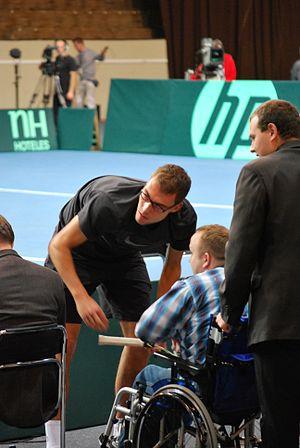
Jerzy Filip Janowicz, Jr [jeʒɨ janɔvit͡ʃ], né le 13 novembre 1990 à Łódź, est un joueur de tennis polonais professionnel à partir de 2007.